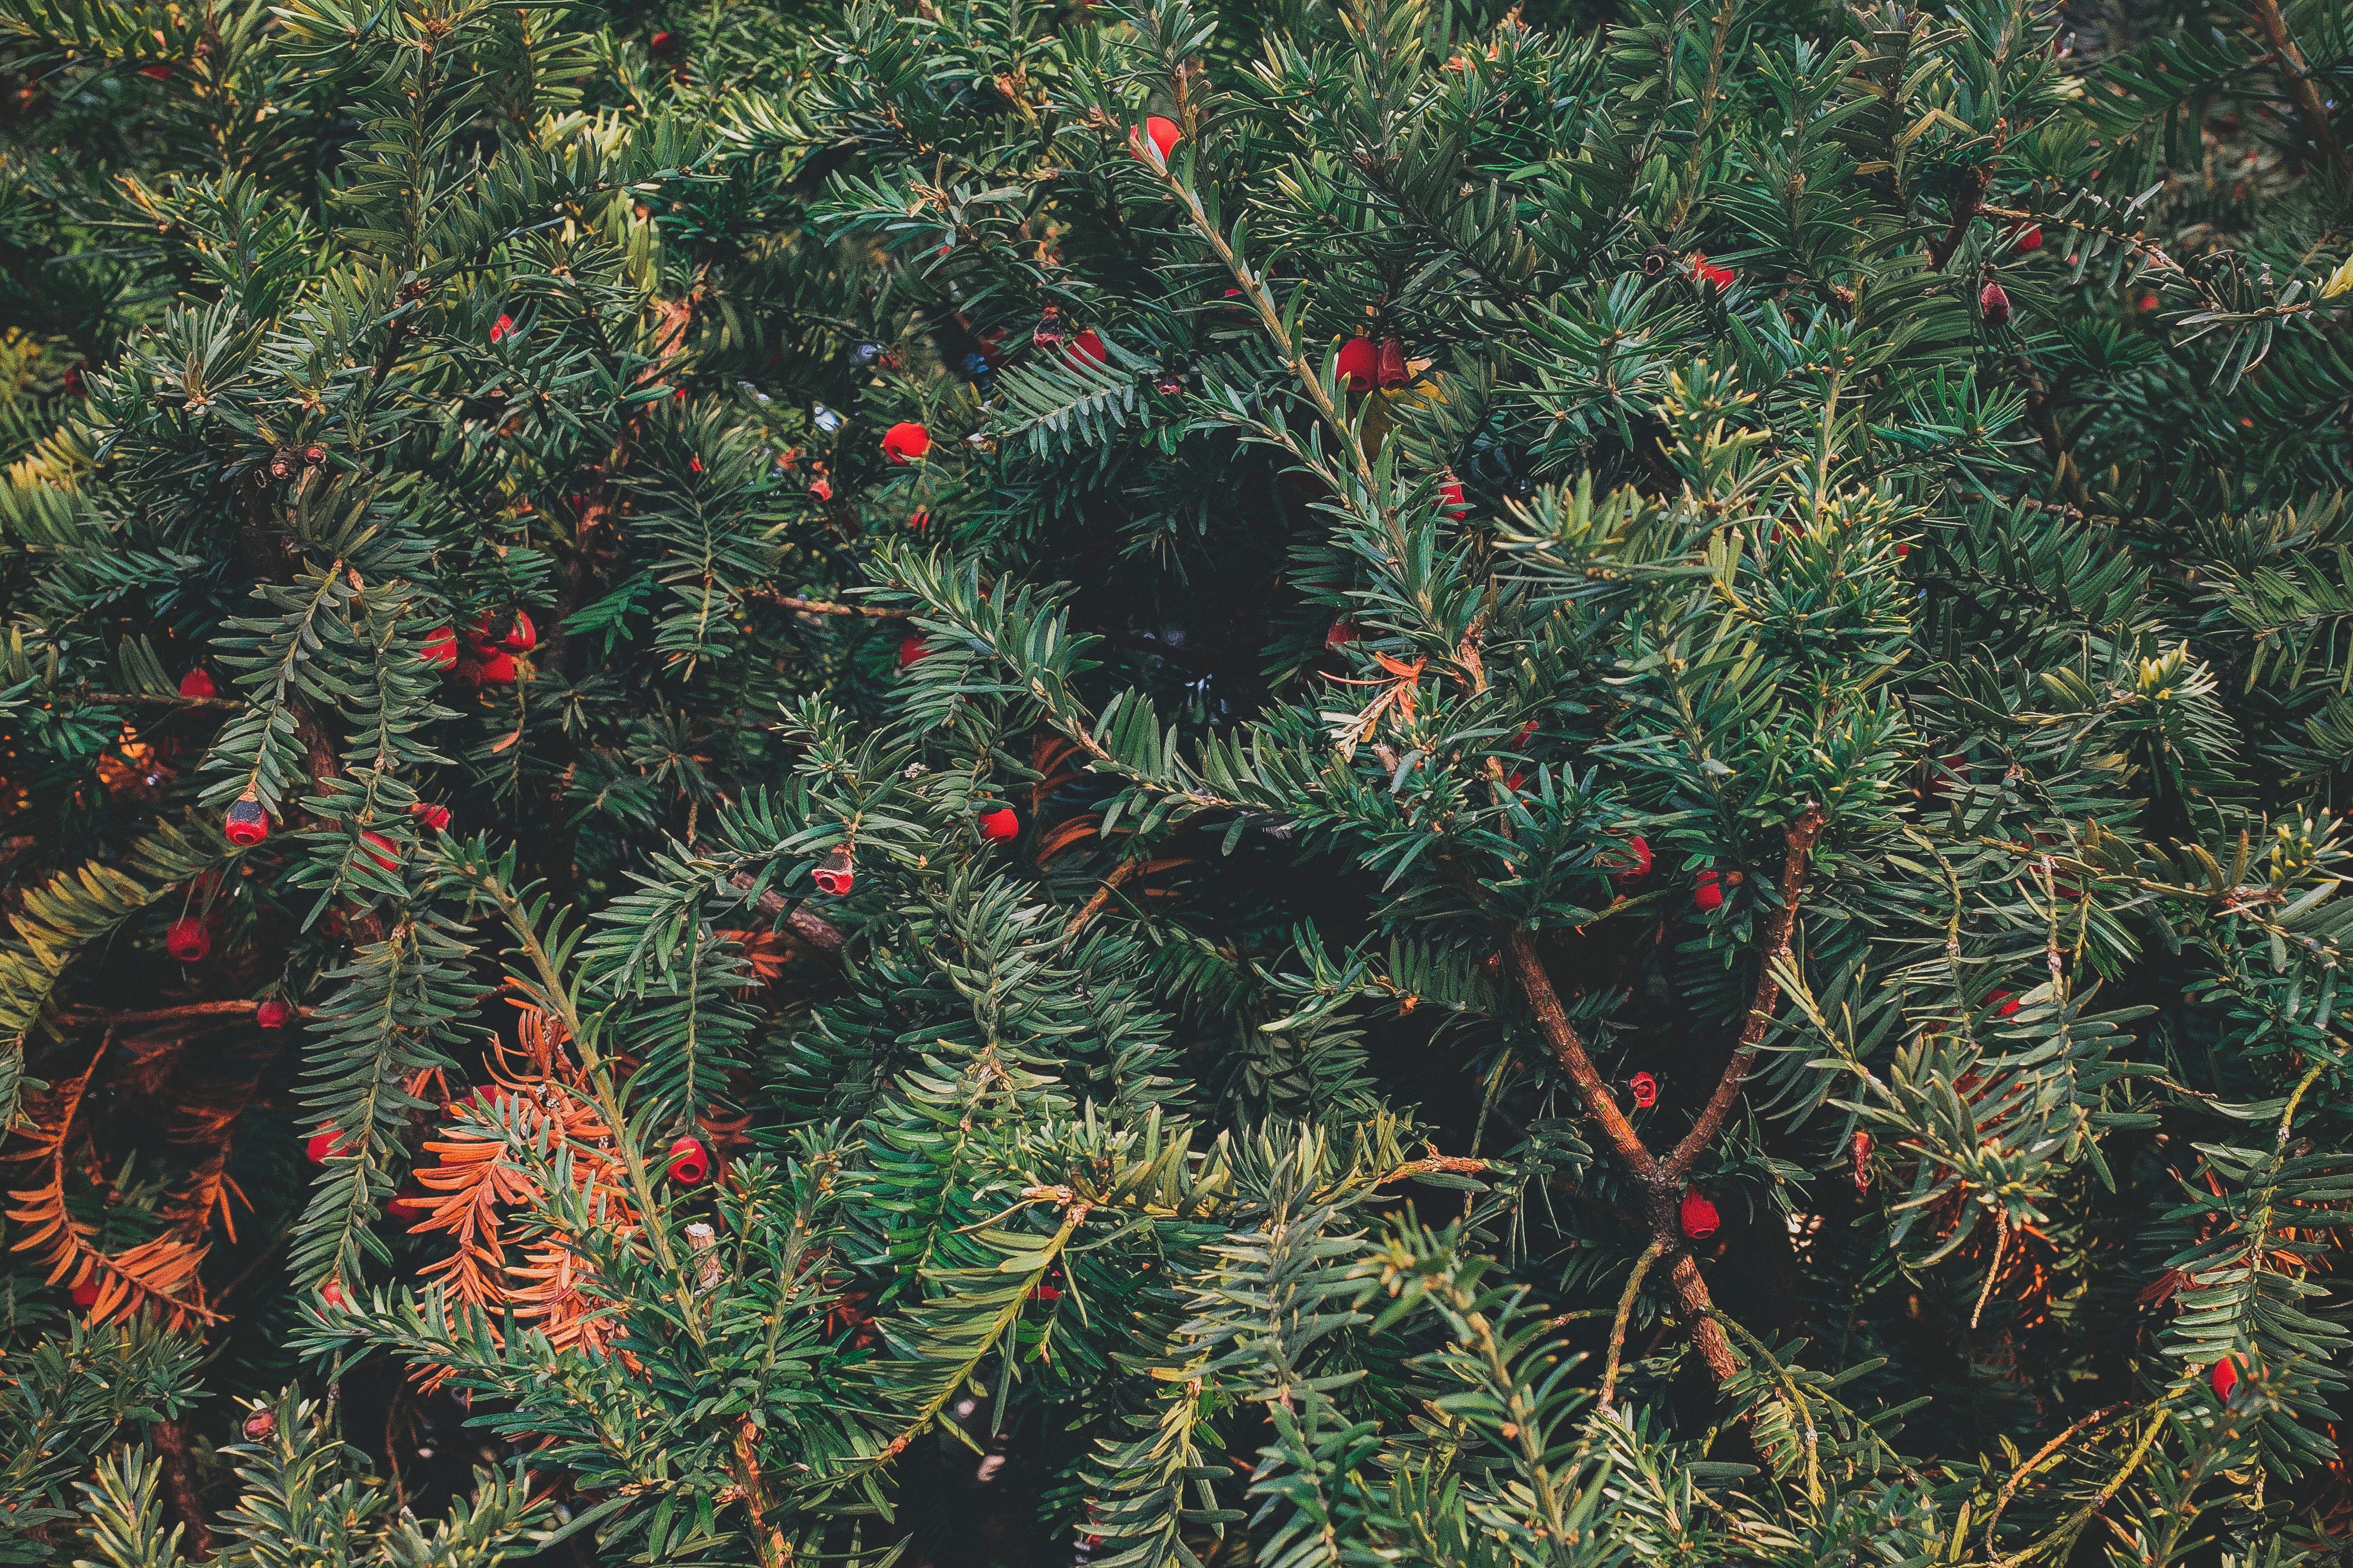
tree, branch, plant, flower, evergreen, botany, fir, flora, christmas tree, conifer, spruce, shrub, rowan, ecosystem, biome, taxus baccata, woody plant, temperate coniferous forest, land plant